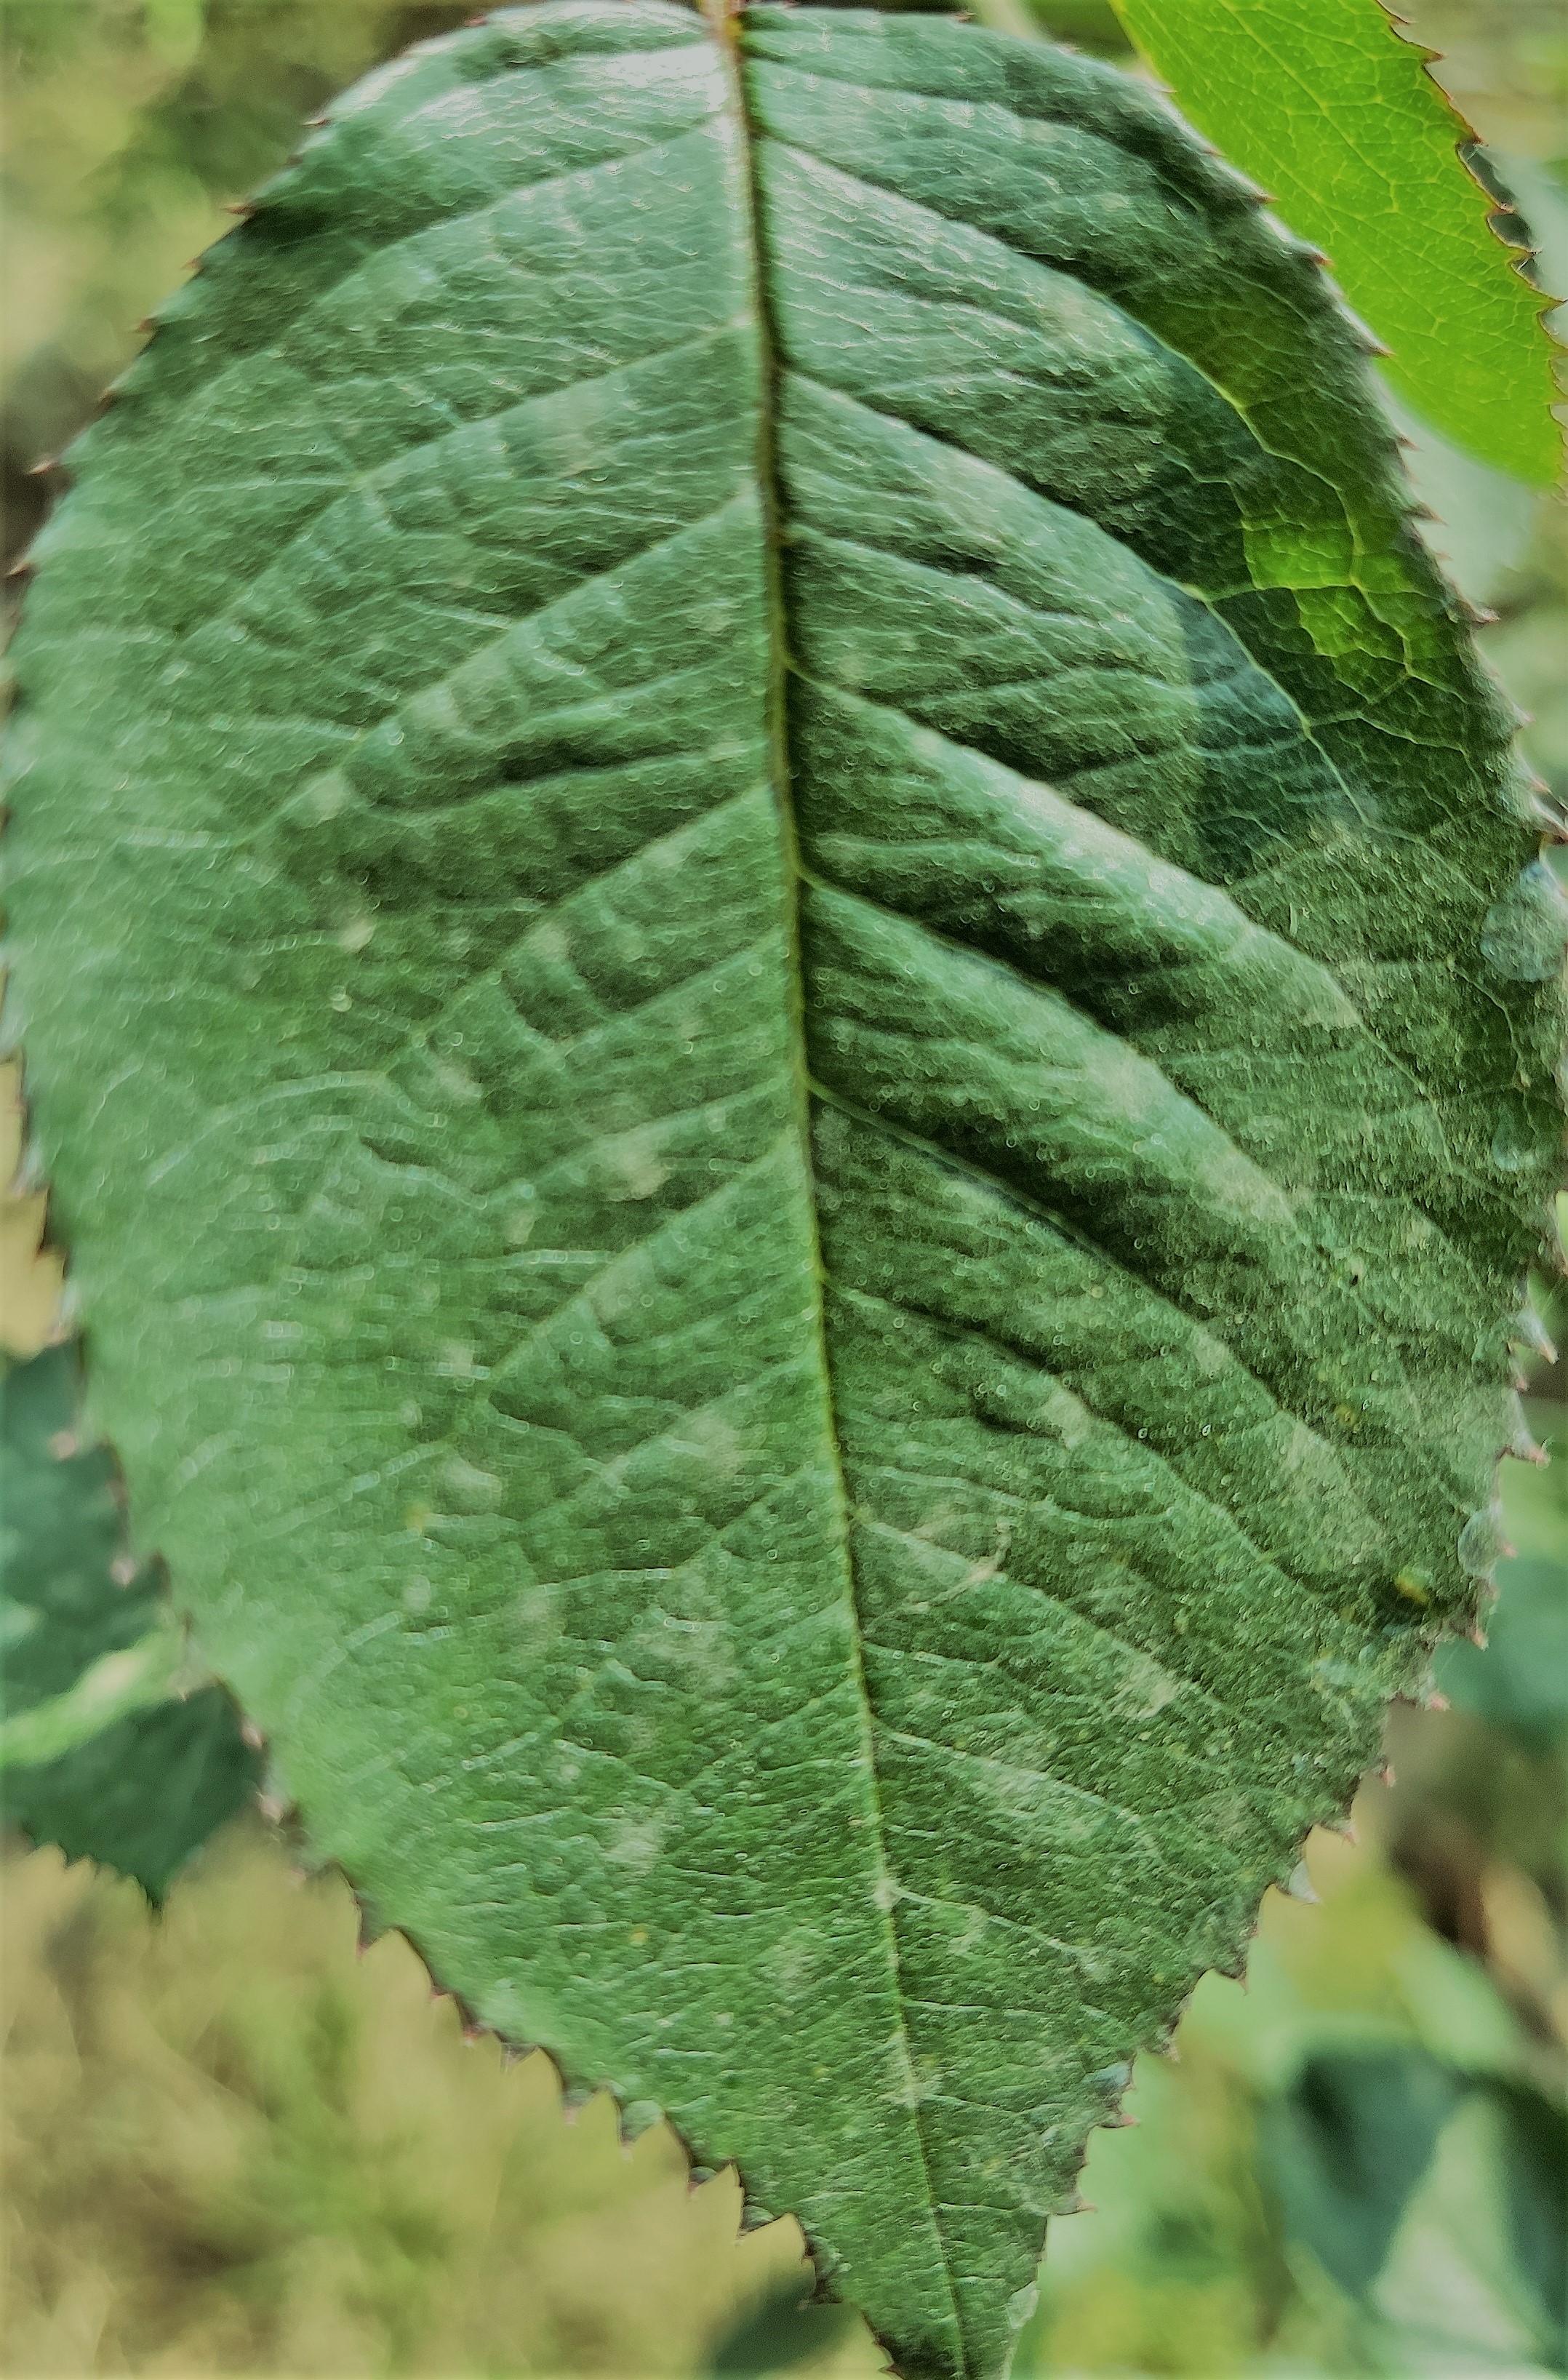
Label: Fresh Leaf